Coal in Australia

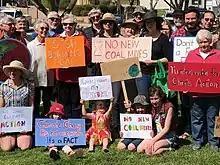
September 2019 climate strike in Tumbarumba, Australia

In 2016, Australia was the biggest net exporter of coal, with 32% of global exports (389 Mt out of 1,213 Mt total). Australia exports the largest share of coal of any nation, at 54% of the total. In 2020, exports of coal accounted for 1% of national revenue, with a total value of A$55 billion. Australia is the world's leading exporter of coking coal. In 2021-2022, about 55% of its coal exports were thermal coal, with the remainder being metallurgical coal. The primary destinations for its coal exports are Asian countries, notably Japan, Korea, India, and Taiwan. Following import restrictions by the Chinese government in 2021, coal exports to China ceased, even though China had previously received 69% of Australia's exports in 2020. Currently, the main importers of Australia's metallurgical coal include India, Japan, the European Union, and Korea.